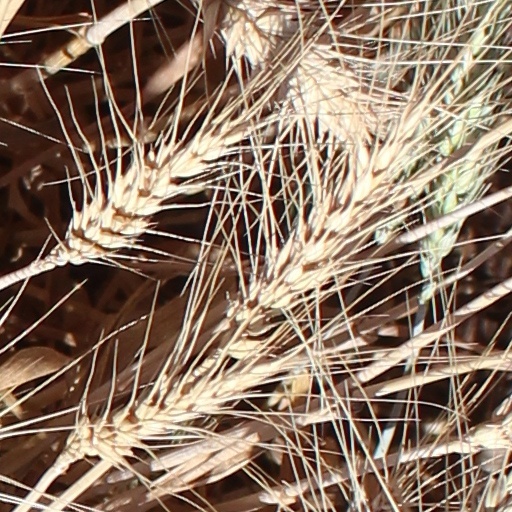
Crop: wheat